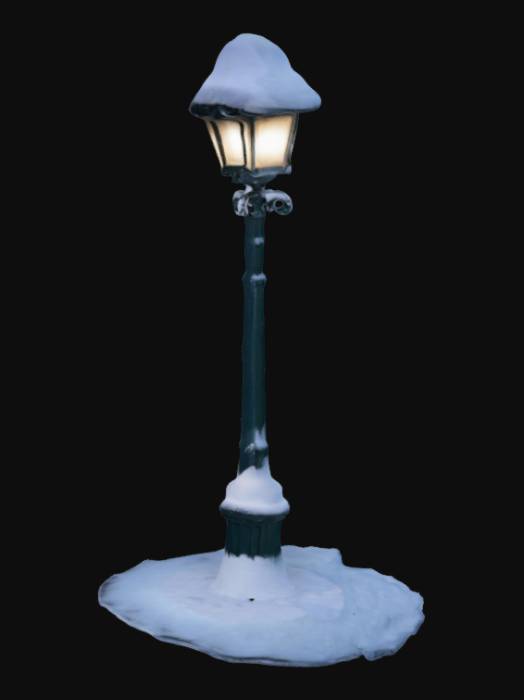
미적 점수 (1~10점): 9